K-Solo

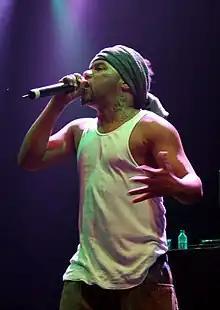
Performing In Europe

Kevin Madison, also known as K-Solo (born April 17, 1968) is an American rapper from Brentwood, New York who, along with Redman, EPMD, Das EFX, and Keith Murray, was part of the Hit Squad in the 1990s.